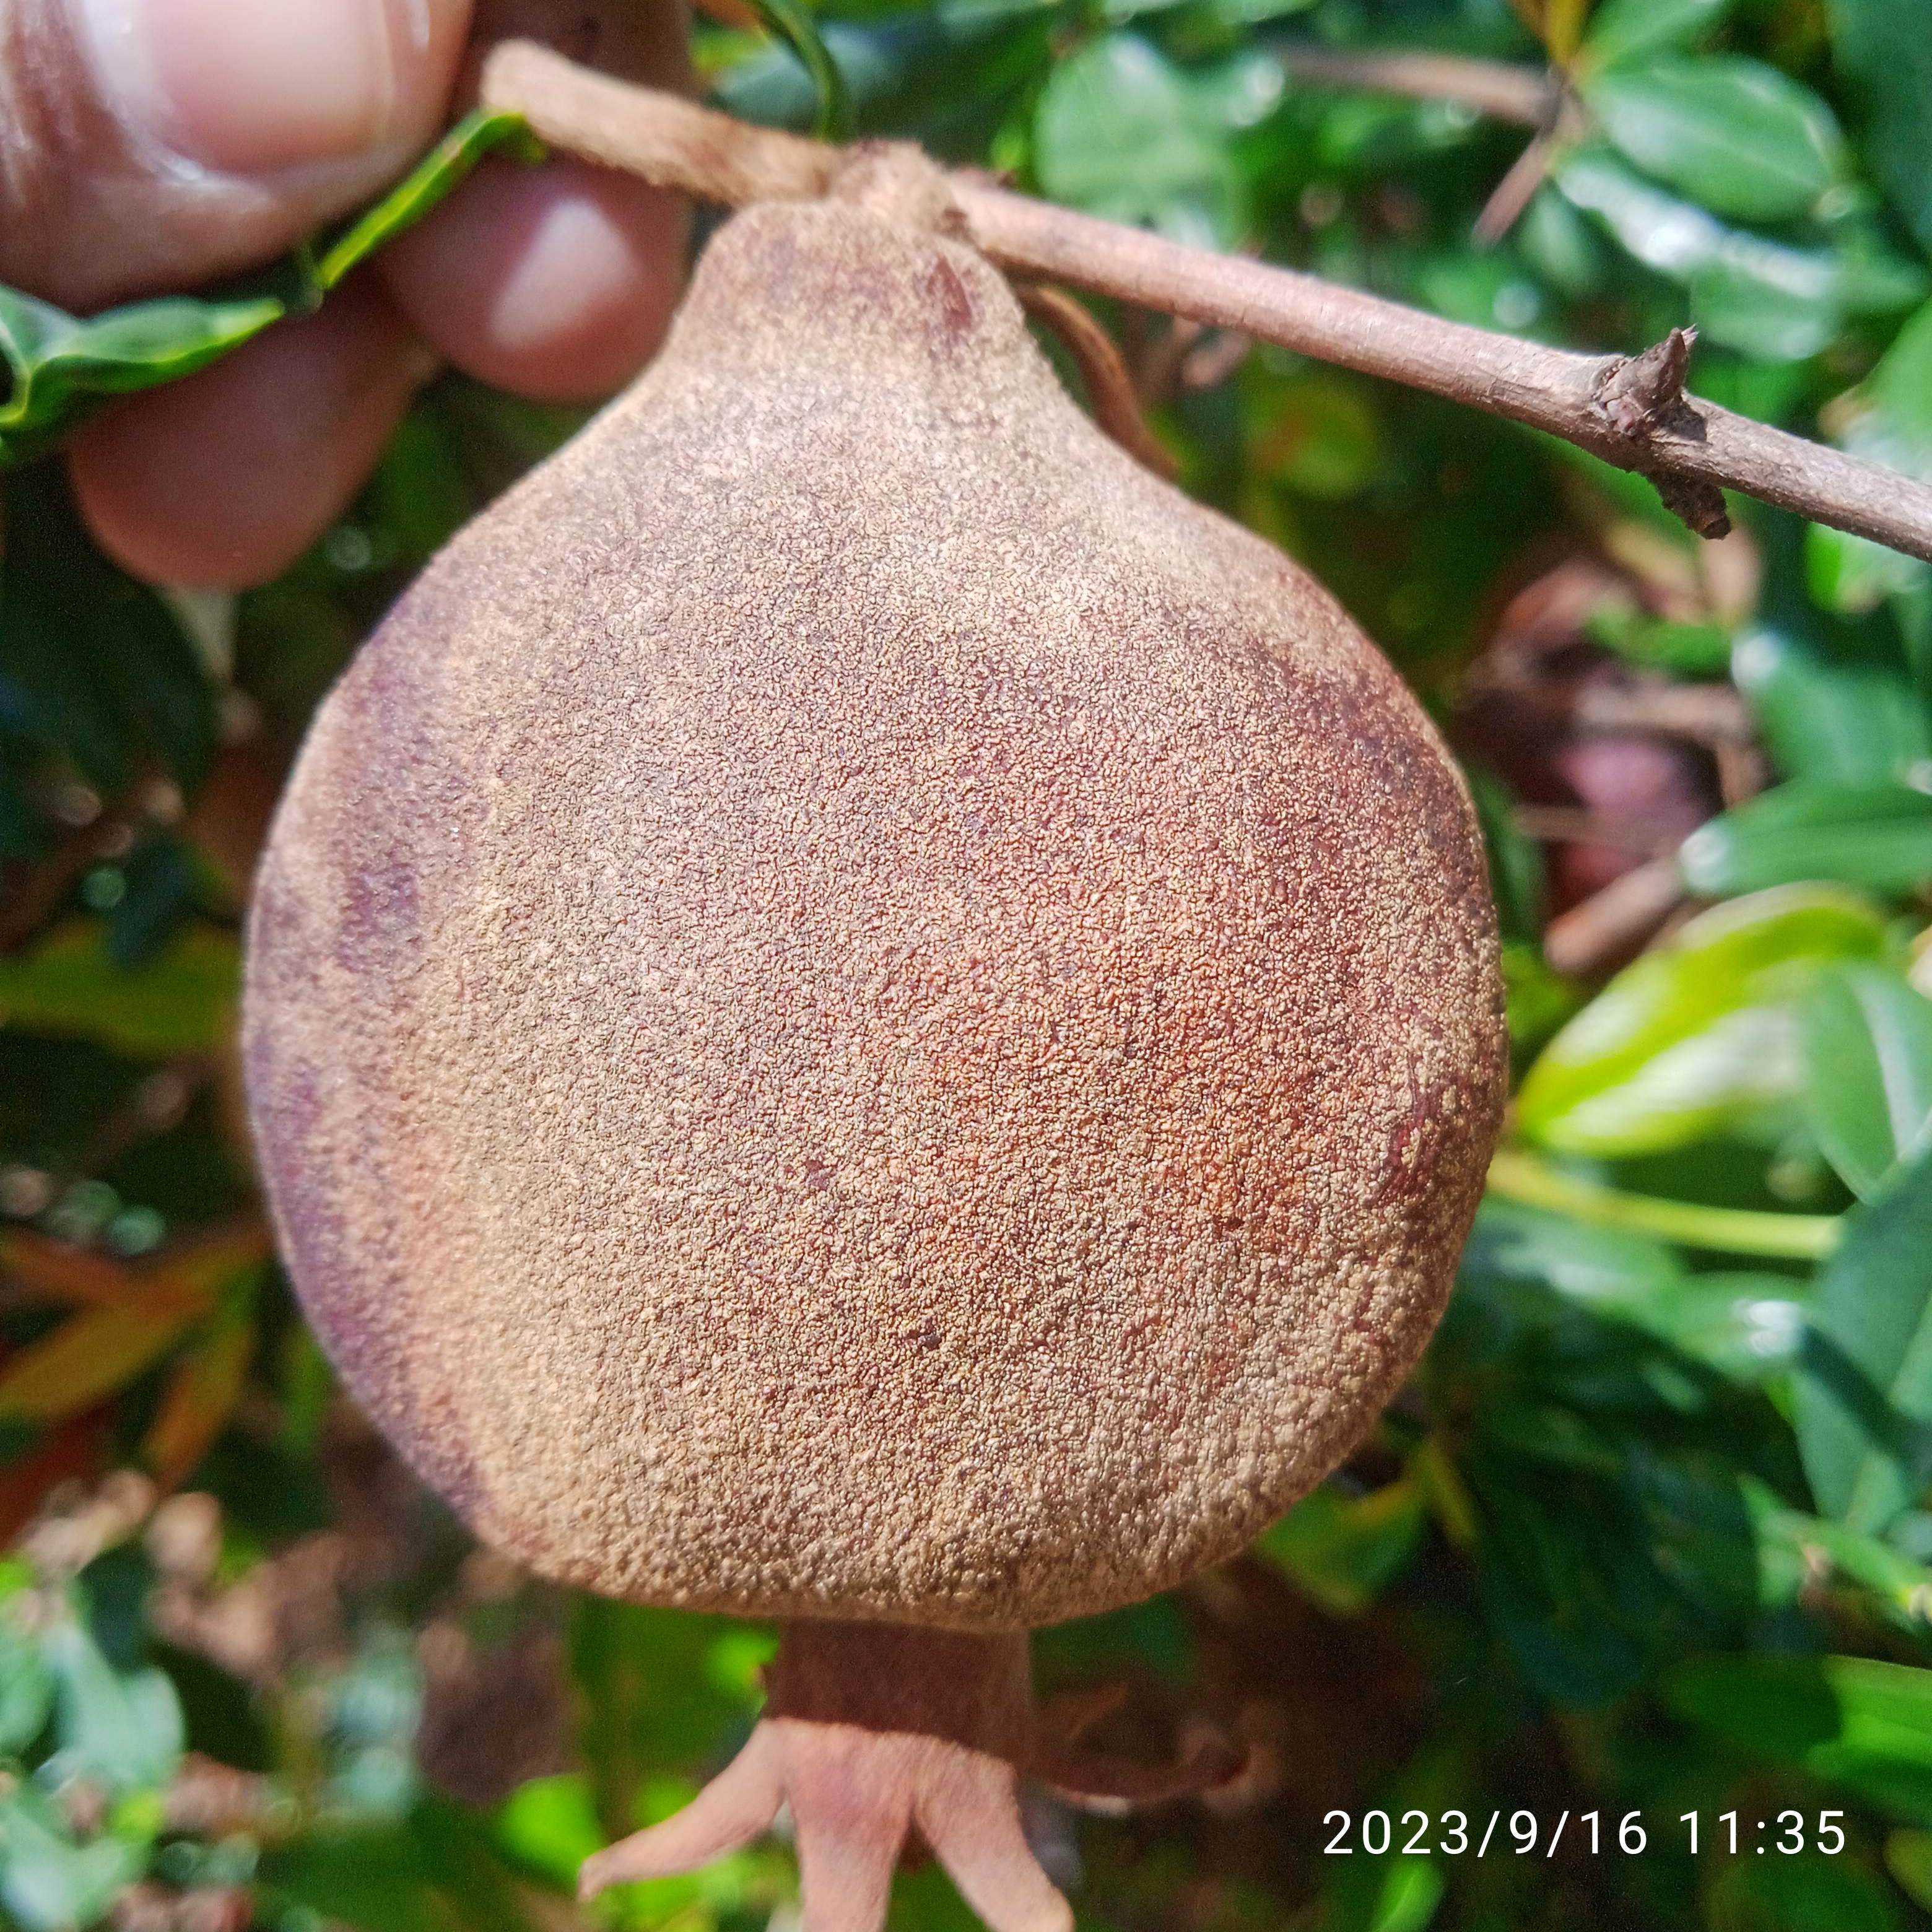
Label: Alternaria